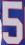
Number: 5